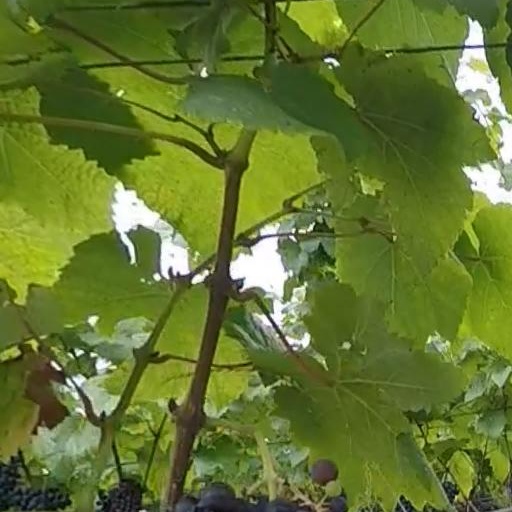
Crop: grape